Victor Martins

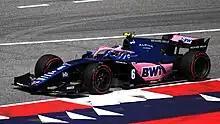
Martins driving the Dallara F2 2018 during the 2023 Spielberg Formula 2 round

At the conclusion of the 2022 F2 season, Martins drove for ART Grand Prix during the post-season test at the Yas Marina Circuit. In January 2023, Martins was announced to be stepping up to Formula 2 with ART alongside fellow Frenchman Théo Pourchaire. Martins qualified second on his debut in Bahrain, and he made an overtake masterclass to take third and his maiden F2 podium. His feature race ended early as he was taken out in a collision on the opening lap. In Jeddah, Martins took pole, 0.7 seconds faster than everyone else. In the sprint race, the Frenchman made an electric charge to second place, passing car after car. In the feature race, Martins was leading and put under pressure Frederik Vesti when he spun out on lap 16, stalling the car and retiring out of the race.